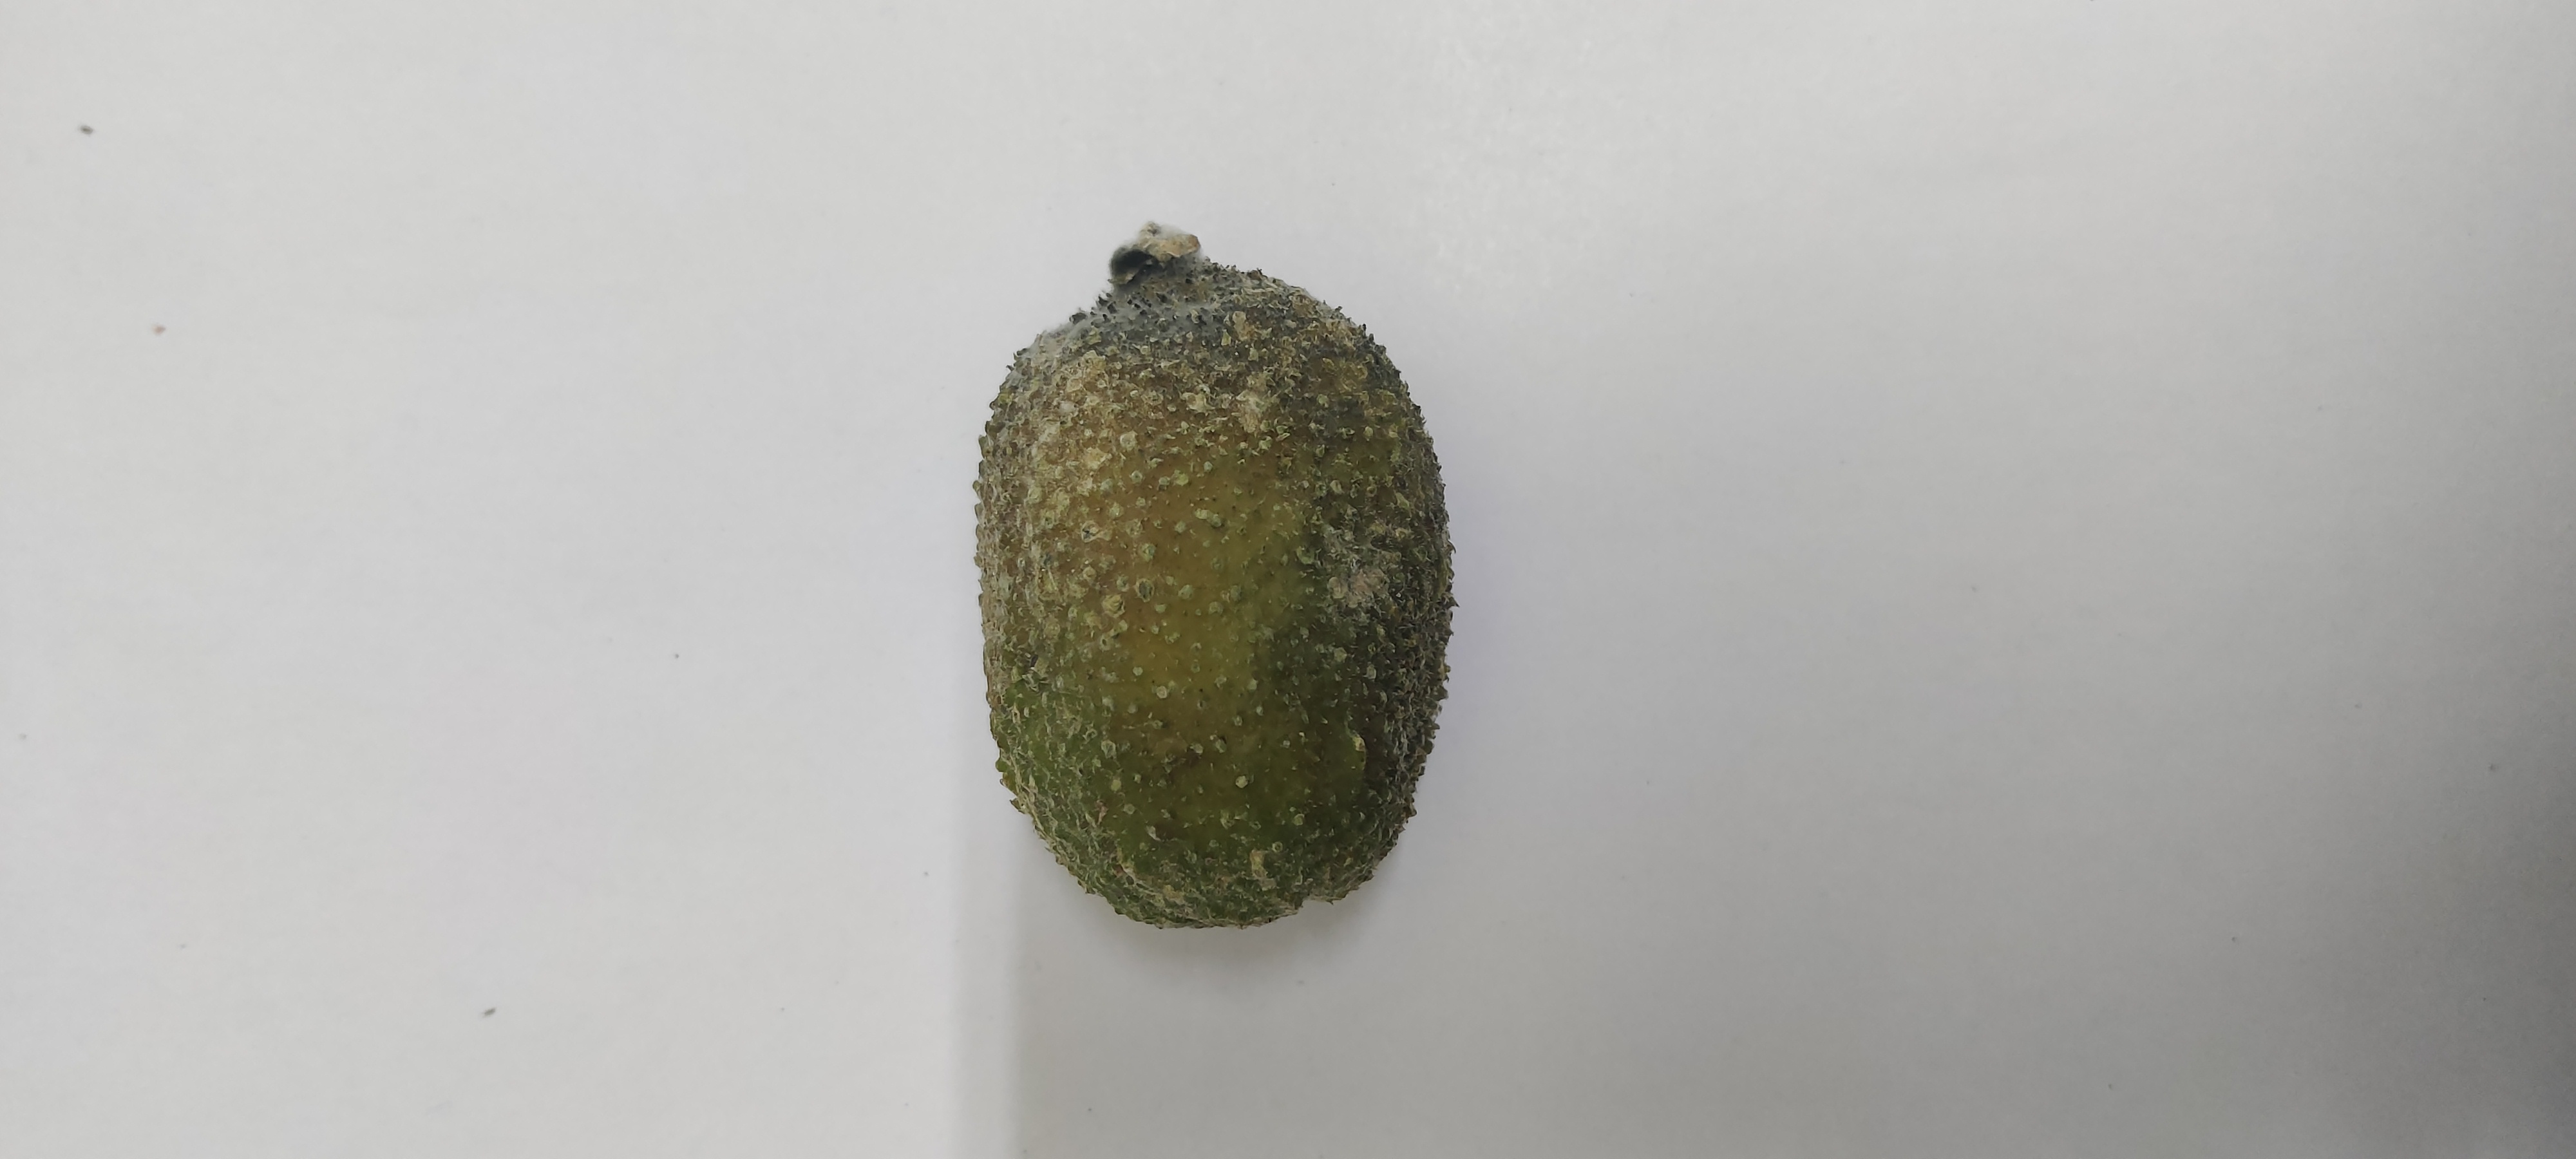
Crop: Spiny Gourd
Condition: Severely Damaged